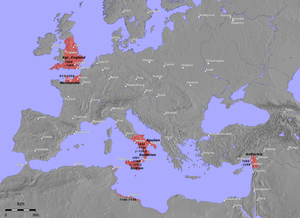
Du XIᵉ au XIIᵉ siècle, la Calabre est une possession normande, faisant suite au thème byzantin de Calabre, d'abord nommée duché de Calabre, puis duché d'Apulie et de Calabre. Lorsque Roger II devient roi, le duché est intégré au royaume de Sicile.
Si les Normands sont actuellement les habitants de la Normandie, le terme désigne aussi historiquement les habitants du duché de Normandie.